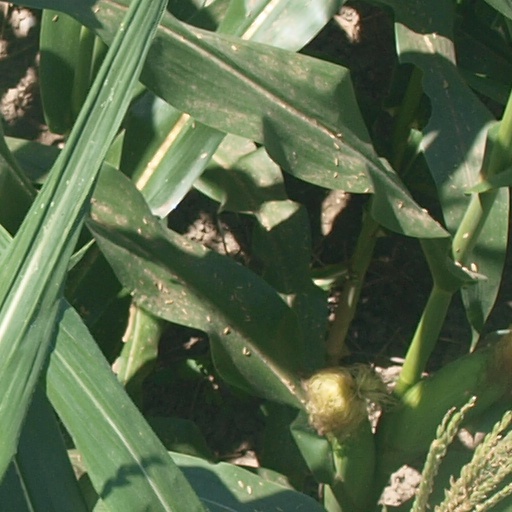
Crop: maize; corn